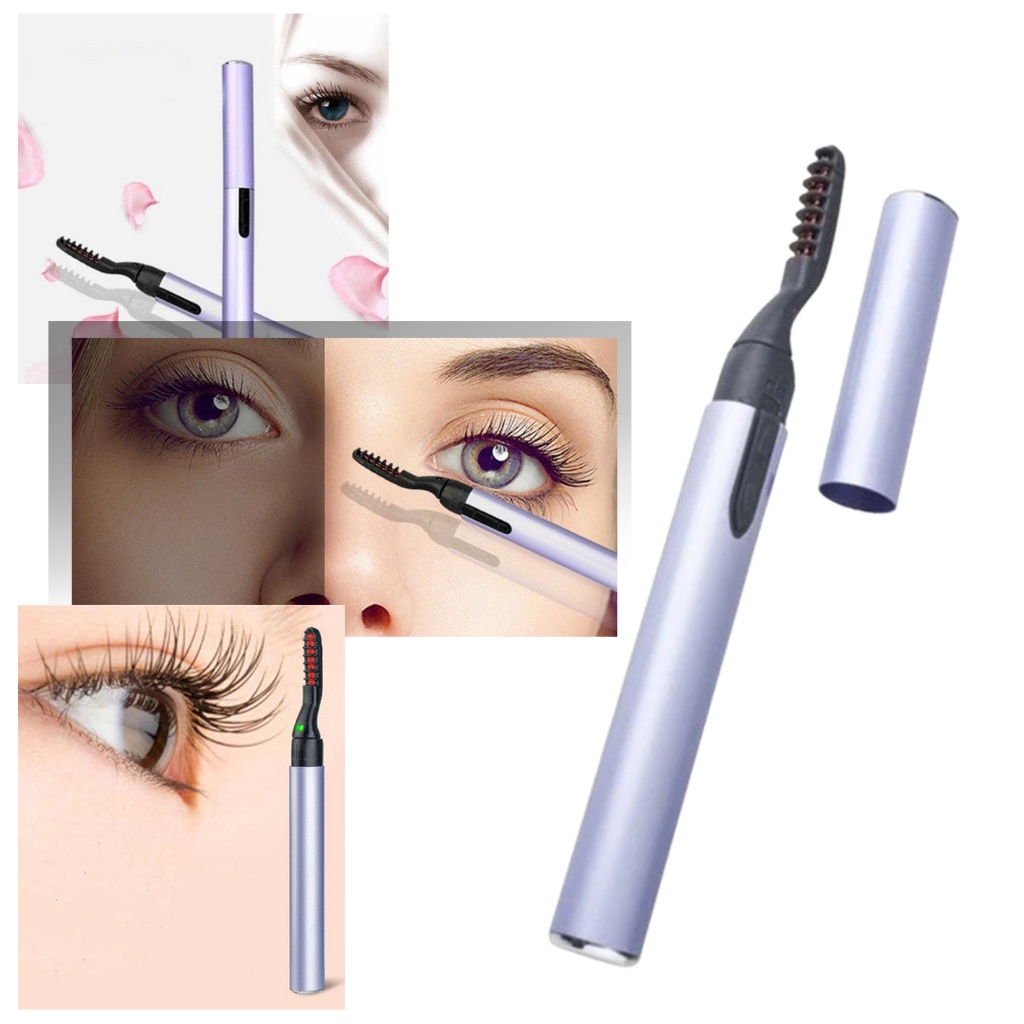
Isıtmalı Kirpik Kıvırma Fırçası
Brand: Boolevard Cosmetics Ltd.
Isıtmalı Bukle Maşası Hasar Önleyici Sistem Doğal ve Anında Kıvrılma Ağrısız Taşınabilir Bu ısıtmalı kirpik kıvırma fırçası ile saniyeler içinde uzun ve güzel kirpikler yaratın. Kirpik Kıvırma Fırçası Güzel kirpikler bizi anında daha çekici kılar. Gözleriyle dikkat çekmek ve cazibe yaratmak isteyen her kadının elinde güçlü bir silahtır. Birkaç saniye içinde uzun ve güzel kirpikler yaratın. Bu ısıtmalı kirpik kıvırıcı ile hareket halindeyken güzel görünün ve kendinize güvenin. Tek bir düğmeye basarak uzun, kıvırcık kirpikler yaratır. Isıtmalı Bukle Maşası Bu yenilikçi kıvırıcı, kirpiklerinizi şekillendirmek ve güzel görünmelerini sağlamak için ısı kullanmak üzere tasarlanmıştır. Bu fırça ile kıvırmak için daha fazla yüzey alanı ortaya çıkarmak için kirpiklerinizi fırça ile ayırın. Ardından, çarpıcı görünmenizi sağlamak için onları nazikçe bukleler halinde şekillendirin. Isı teknolojisinin kullanılması etkilerin uzun süre kalıcı olmasını sağlar . Kirpikler düzleşmez ve zarif makyajınız gün sonuna kadar sürer. Cesur ve güzel kirpikler hayattan daha büyük olmalıdır. Ve bu ısıtmalı kirpik kıvırıcı, göz alıcı görünümü acı çekmeden elde etmenize yardımcı olur. Isıtmalı tarak kirpikleri kaldırır, ayırır ve ardından doğal bir şekilde kıvırarak sıkma, çekme ve çekiştirme riskini ortadan kaldırır. Isıtma bölgesine yerleştirilmiş hasar önleyici sistem , herhangi bir zararı önlemek için tasarlanmıştır. Artık parmaklarınız yanmayacak ya da kirpiklerinizi kaybetmeyeceksiniz! Yanma veya haşlanma riski olmadan dokunmak güvenlidir . Anlık Etkiler Bu harika aletle güzel, kıvrılmış kirpiklerin keyfini çıkarın. Güzellik salonlarına gitmeden kirpiklerini hızlı bir şekilde kıvırmak isteyenler için tasarlanmıştır. Hiçbir çaba ve zaman harcamadan size geliyor. Sadece açın, kıvırıcının yaklaşık 20 saniye ısınmasını bekleyin ve kurudukça kirpiklerinizi doğal olarak kıvırın. Etkilerini arttırmak için daha sonra en sevdiğiniz maskarayı uygulayabilirsiniz. Hafif tasarım Isıtmalı kirpik kıvırıcı size kullanışlı bir alet olarak geliyor. Şarj cihazına veya elektrik kaynağına ihtiyaç duymaz. Güç, cihazın arkasına yerleştirilen küçük bir alkalin pilden gelir. Kamp yaparken veya seyahat ederken bile kullanabilir ve muhteşem görünebilirsiniz. Hafif tasarımı sayesinde çantanıza veya cebinize sığar, böylece ihtiyaç duyduğunuzda her zaman elinizin altında olur. Ne kadar kullanışlı! Características técnicas: Kabuk Malzemesi: Alüminyum Boyut: 14 cm x 1,5 cm x 1,5 cm Güç kaynağı: 1 x AAA pil (dahil değildir) Contenido del producto: 1 x Isıtmalı kirpik kıvırıcı
Category: Health & Beauty > Personal Care > Cosmetics > Cosmetic Tools > Skin Care Tools > Pumice Stones